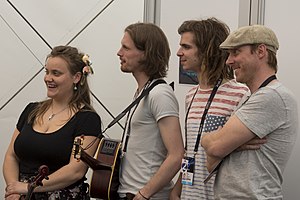
Aarzemnieki
Aarzemnieki (2014)
"Aarzemnieki er en lettisk popgruppe, som den 22. februar 2014 vandt Dziesma 2014, den lettiske forhåndsudvælgelse til Eurovision Song Contest 2014 i København, med sangen ""Cake to Bake"". Sangen opnåede en 13. plads ved den første semifinale den 6. maj og kom derfor ikke videre til finalen.